Shigeomi Hasumi

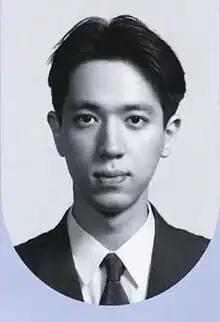
Shigeomi Hasumi

(7 December 1967 – 18 June 2017) was a Japanese composer, arranger and musician. He also used the alias "Glenn Miyashiro". He graduated from Tokyo University of Foreign Studies, Faculty of Foreign Studies, Department of Mongolian Studies.